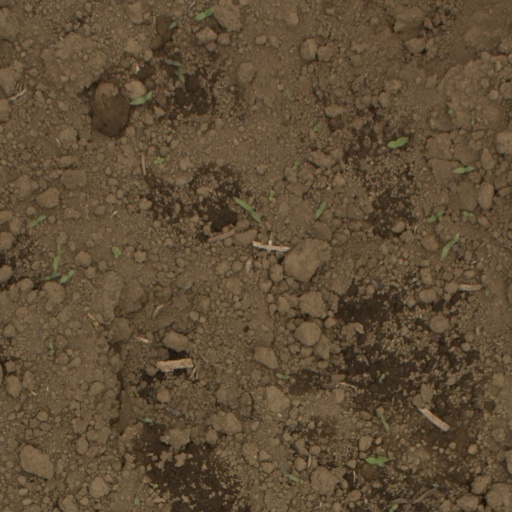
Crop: Jerusalem artichoke